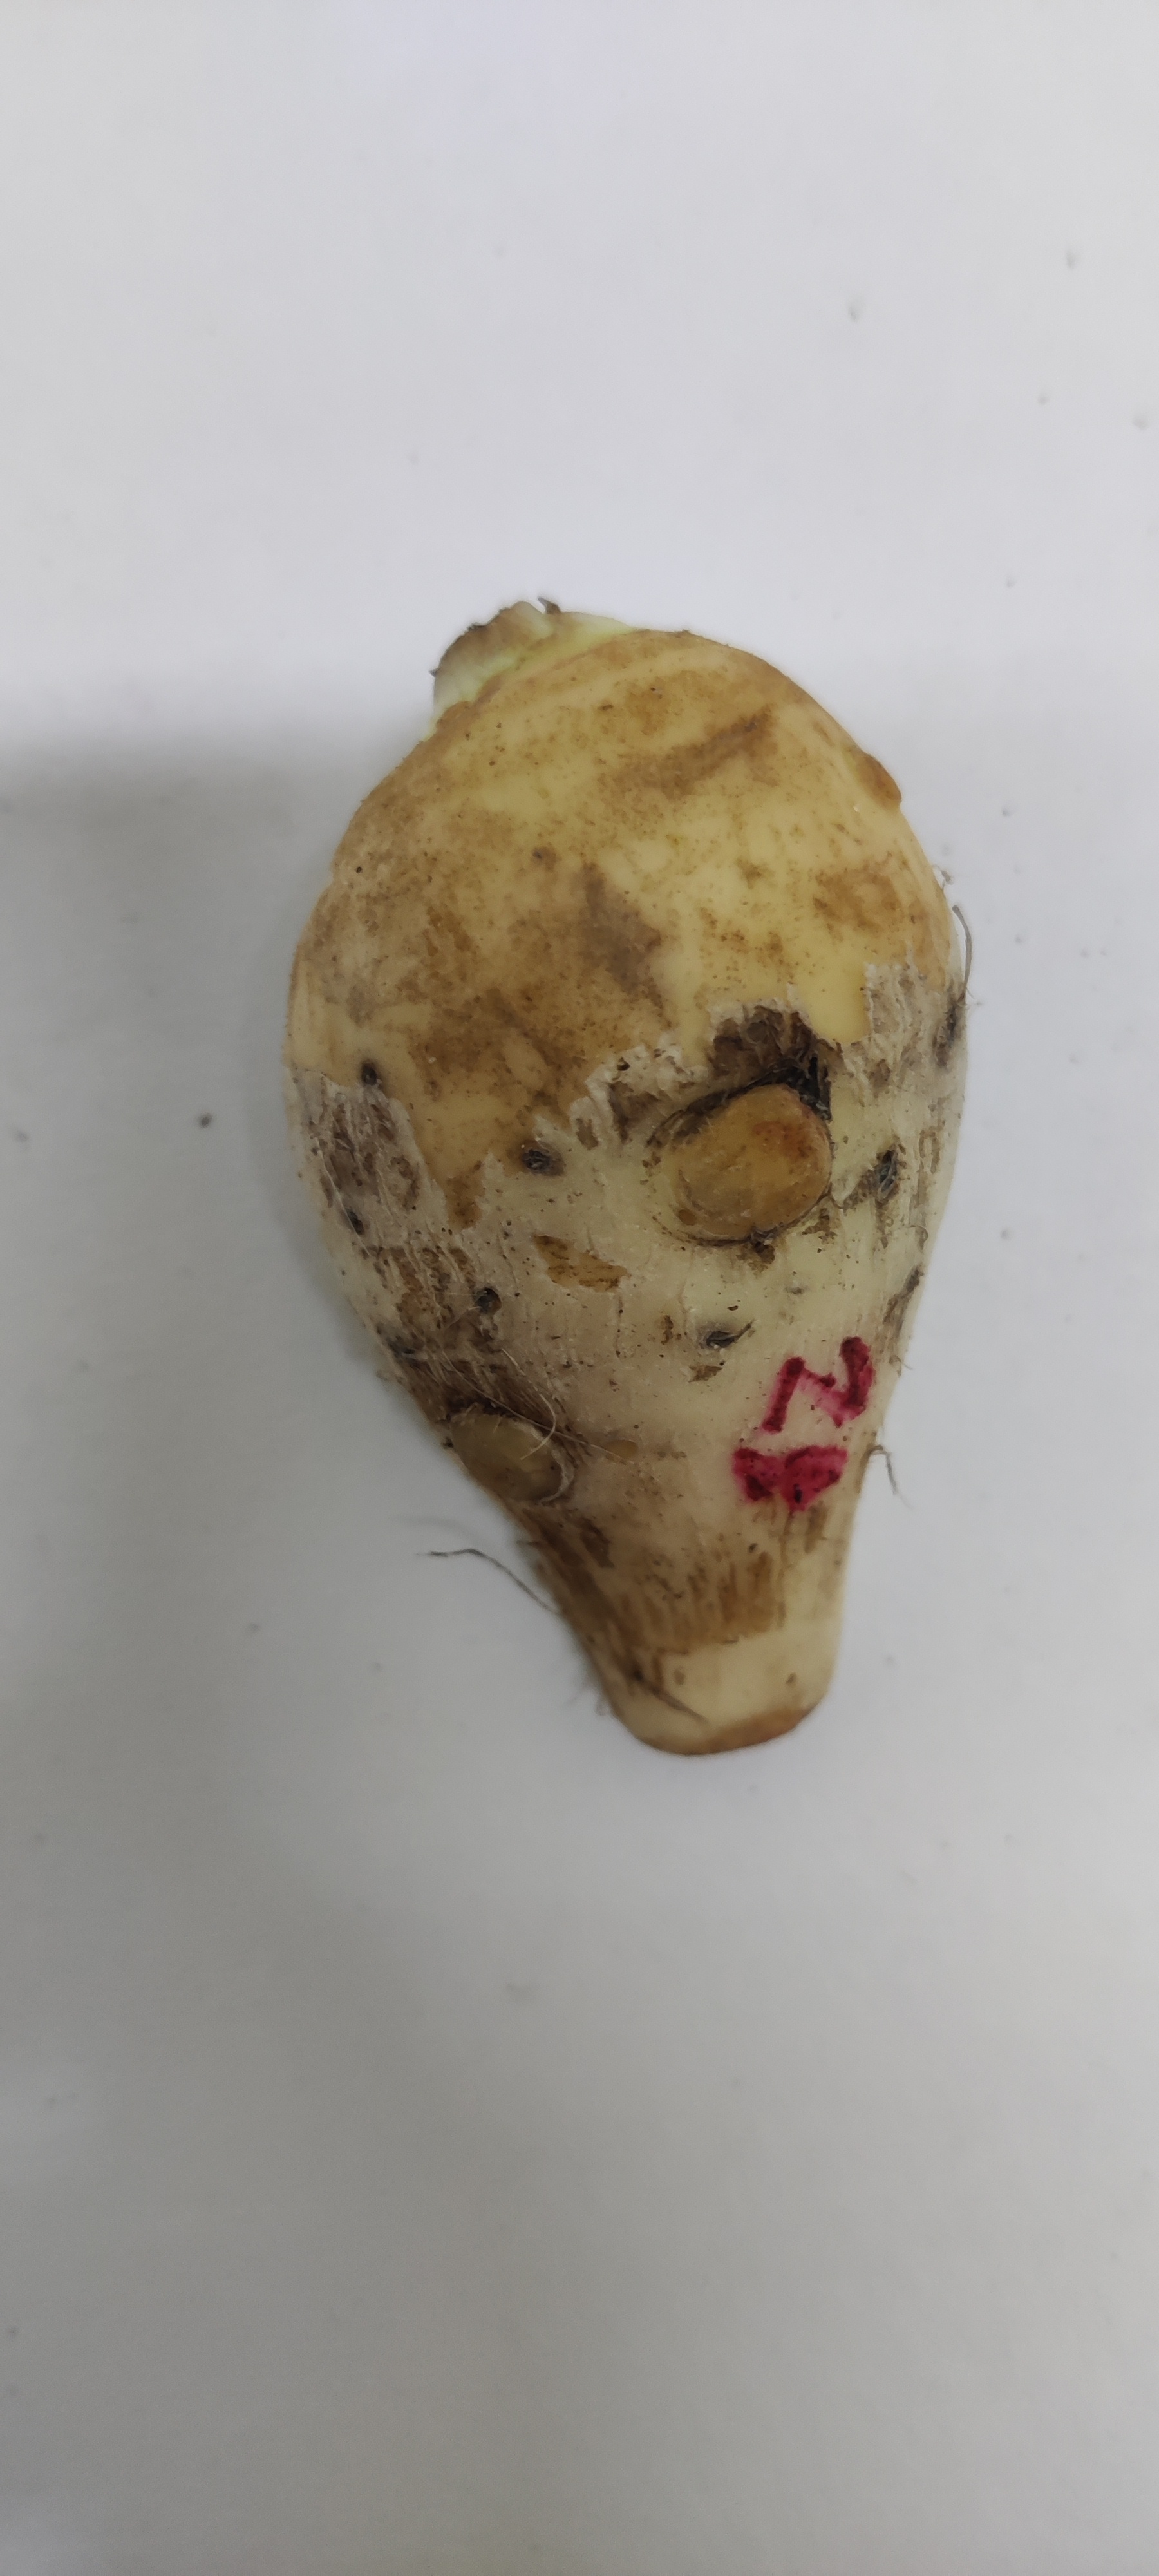
Crop: Taro root
Condition: Fresh